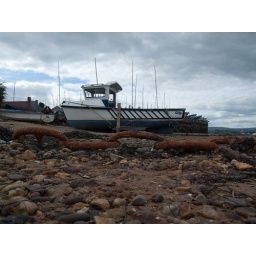
View of a boat with rusty chain in the fore ground